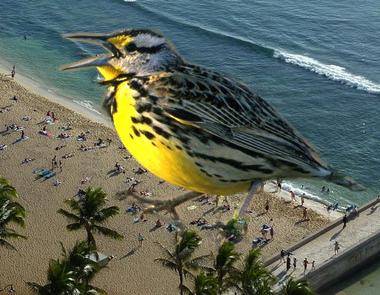
Bird species: Western_Meadowlark
Bird type: waterbird
Background: water